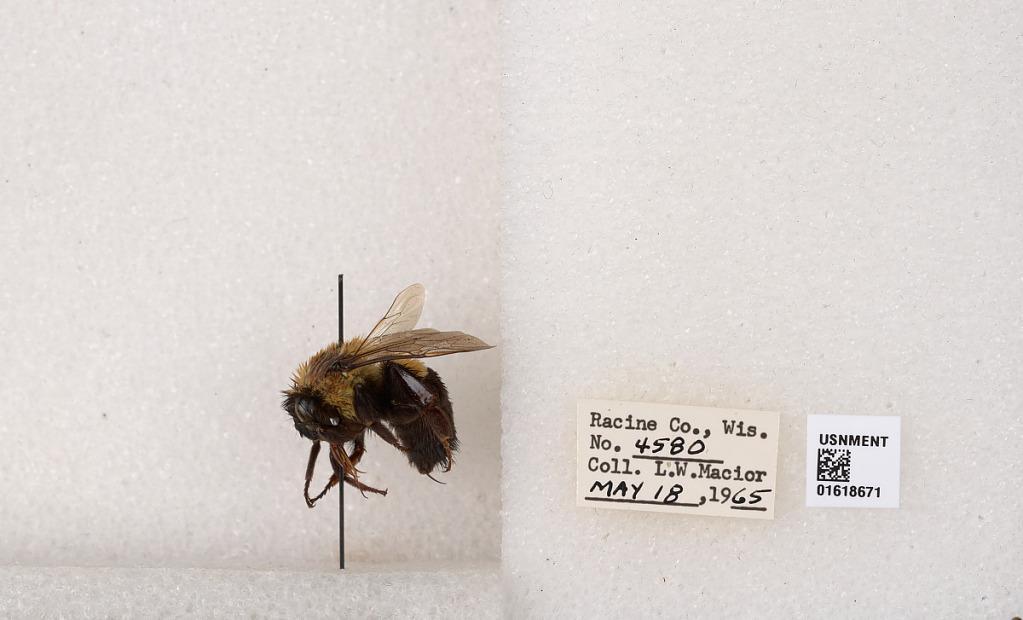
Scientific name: Bombus impatiens Cresson
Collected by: L. Macior
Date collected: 1965-5-18
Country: United States
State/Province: Wisconsin
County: Racine
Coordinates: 42.7299, -87.8123